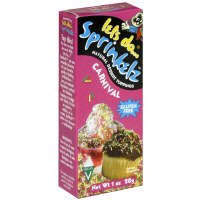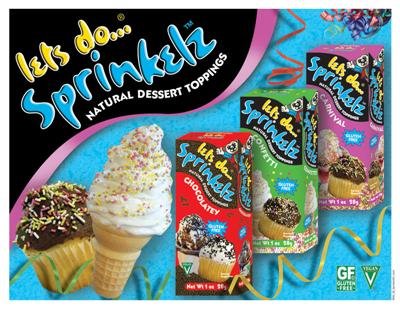
Let's Do... Sprinkelz Carnival 3 boxes
Category: Grocery
3 - boxes of Sprinkelz Carnival flavor TOP THIS! No more ho-hum desserts! With Lets Do... Sprinklelz you can naturally decorate all your favorite goodies. Nothing artificial here-just pure natural ingredients crafts into fabulous toppings to delight your family. Perfect on cupcakes, cookies, or ice cream, Sprinkelz make every dessert a celebration! Lets Do... Sprinkelz is made by Let's Do Organic and it is a great product. There are no red, blue or yellow numbered dyes, no high-fructose corn-syrup, and no "extras" in these products. They are Gluten-free, Vegan, and all-natural.
Features: All Natural, Gluten-Free, Natural Dessert Toppings, Vegan, | Organics ingredients